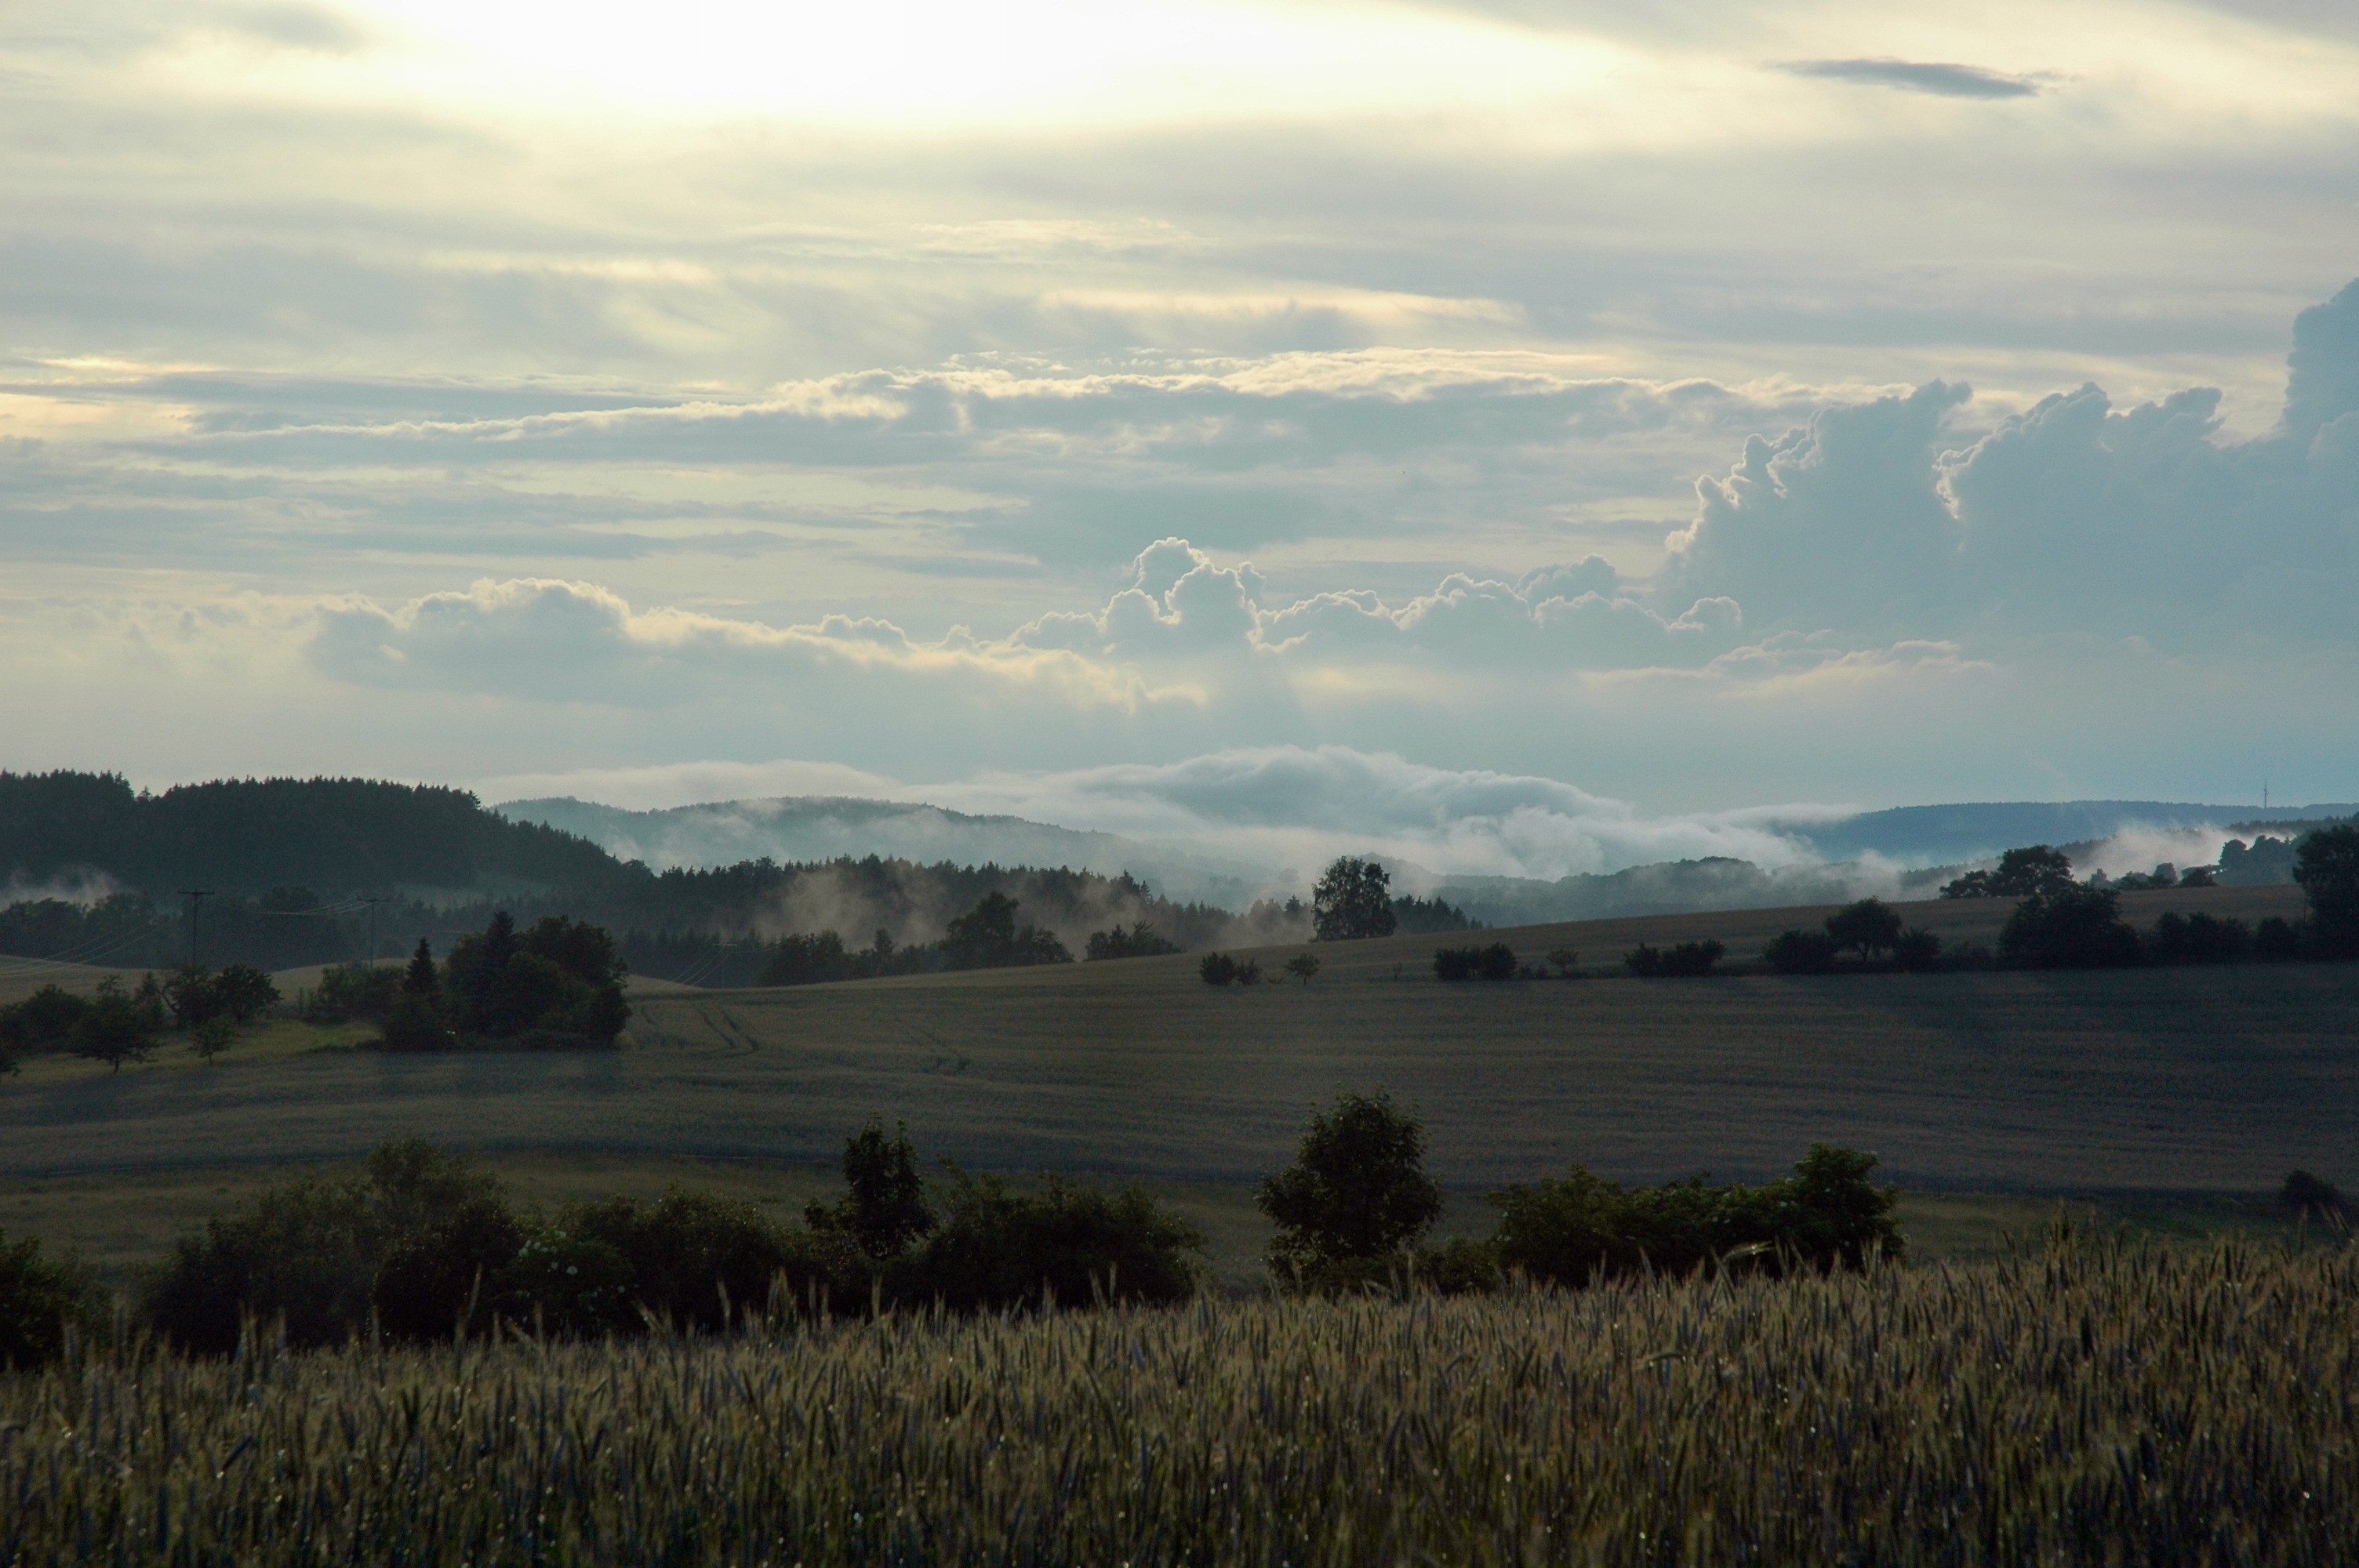
landscape, tree, nature, grass, horizon, mountain, cloud, sky, fog, sunrise, sunset, mist, field, meadow, prairie, sunlight, morning, hill, dawn, dusk, evening, agriculture, plain, grassland, steppe, rural area, meteorological phenomenon, natural environment, atmospheric phenomenon, grass family, hinterhermsdorf